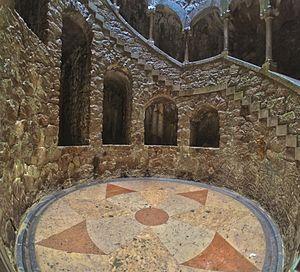
Le Puits initiatique du palais de la Regaleira est une fabrique de jardin du palais de la Regaleira de Sintra qui « conduit » symboliquement l'initié des ténèbres vers la lumière en passant par plusieurs « paliers ».